Alexander Dennis Enviro500 MMC

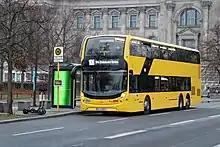
One of the first two Enviro500 MMCs for Berliner Verkehrsbetriebe

SMRT Buses initially ordered 103 Enviro500 MMC double deckers in 2012 for delivery in 2014 but the order was expanded to 201 in total in January 2014, with an additional 98 buses to be used for Land Transport Authority (LTA)'s Bus Service Enhancement Programme (BSEP). On Sunday 13 July 2014, the first 3 double decker buses made their debut on Bus Service 972. these buses were powered by Cummins ISL8.9E5340B engine and fitted with a 6-speed ZF Ecolife 6AP 1700B automatic transmission with TopoDyn life.